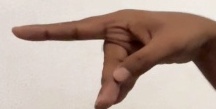
ASL sign: P